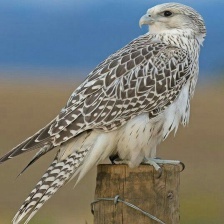
Species: GYRFALCON
Scientific name: FALCO RUSTICOLUS